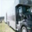
Label: truck